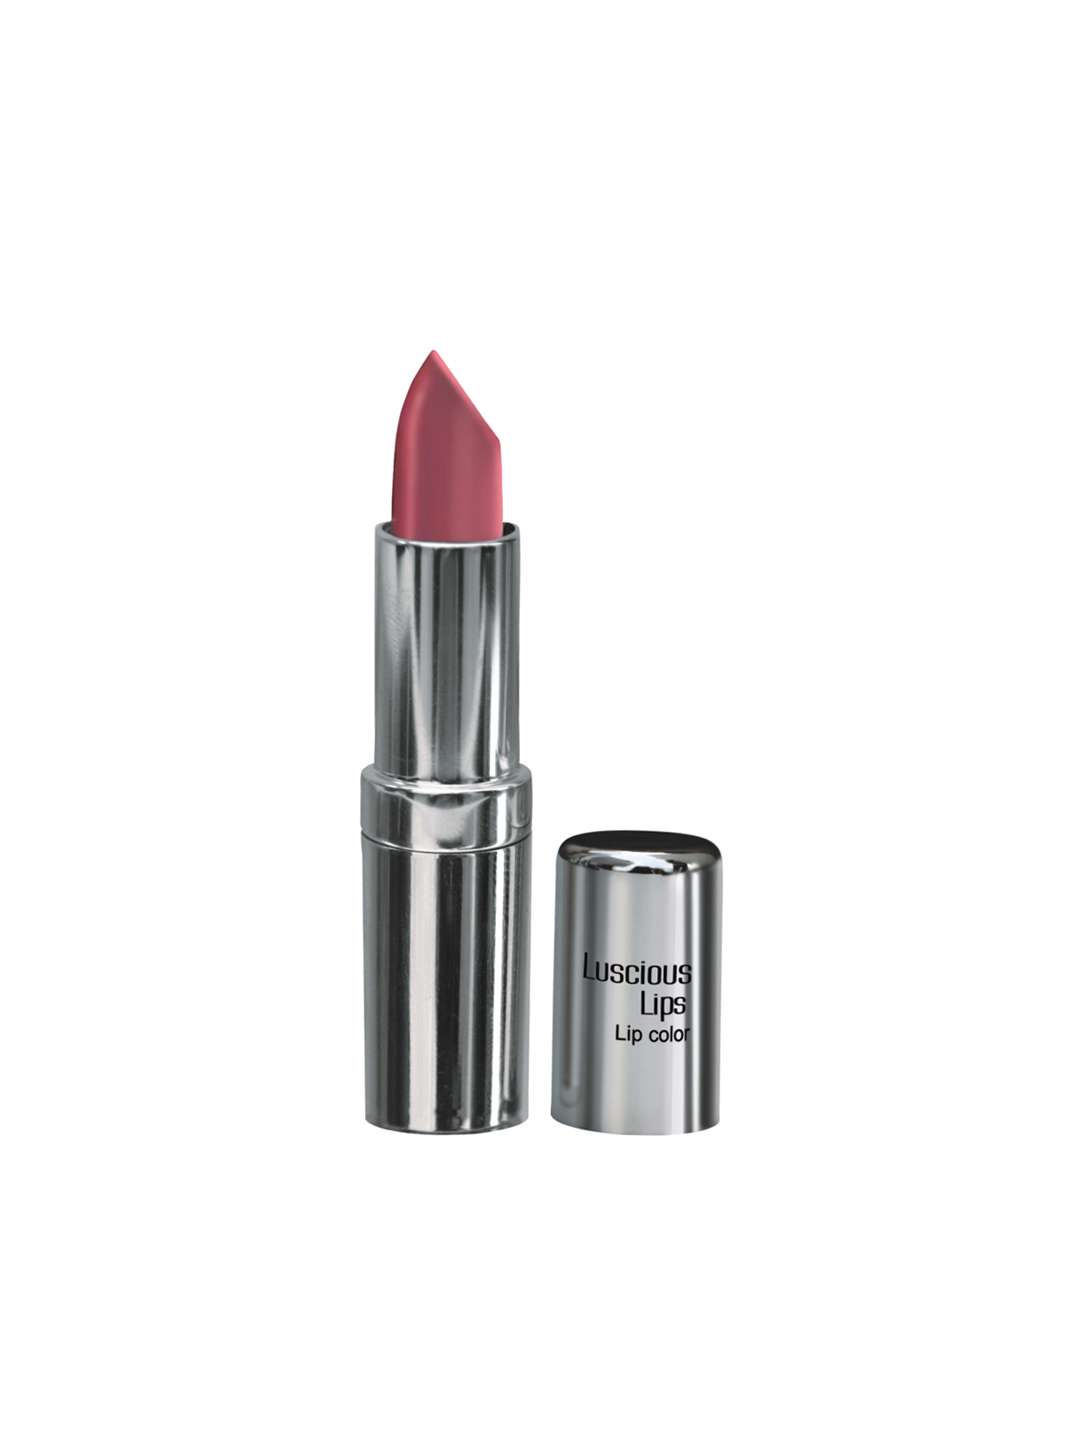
Streetwear Lusicious Lips Classy Mauve Lipcolor 17
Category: Personal Care / Lips / Lipstick
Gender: Women
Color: Mauve
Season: Spring 2017
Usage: Casual